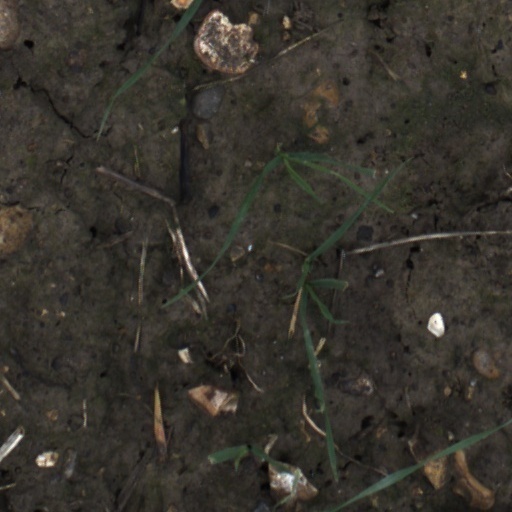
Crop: wheat